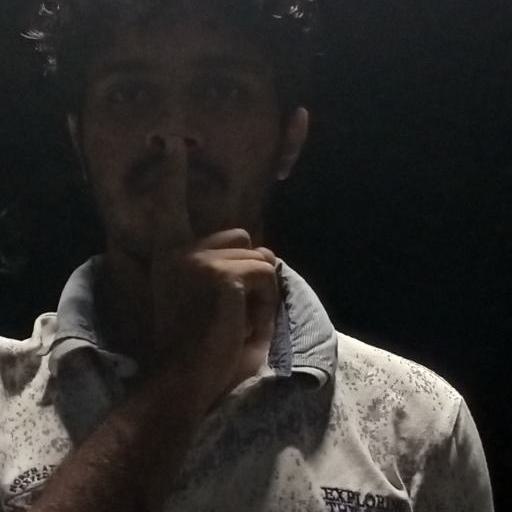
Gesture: mute